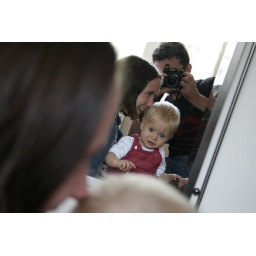
Playing the car keys in the mirror